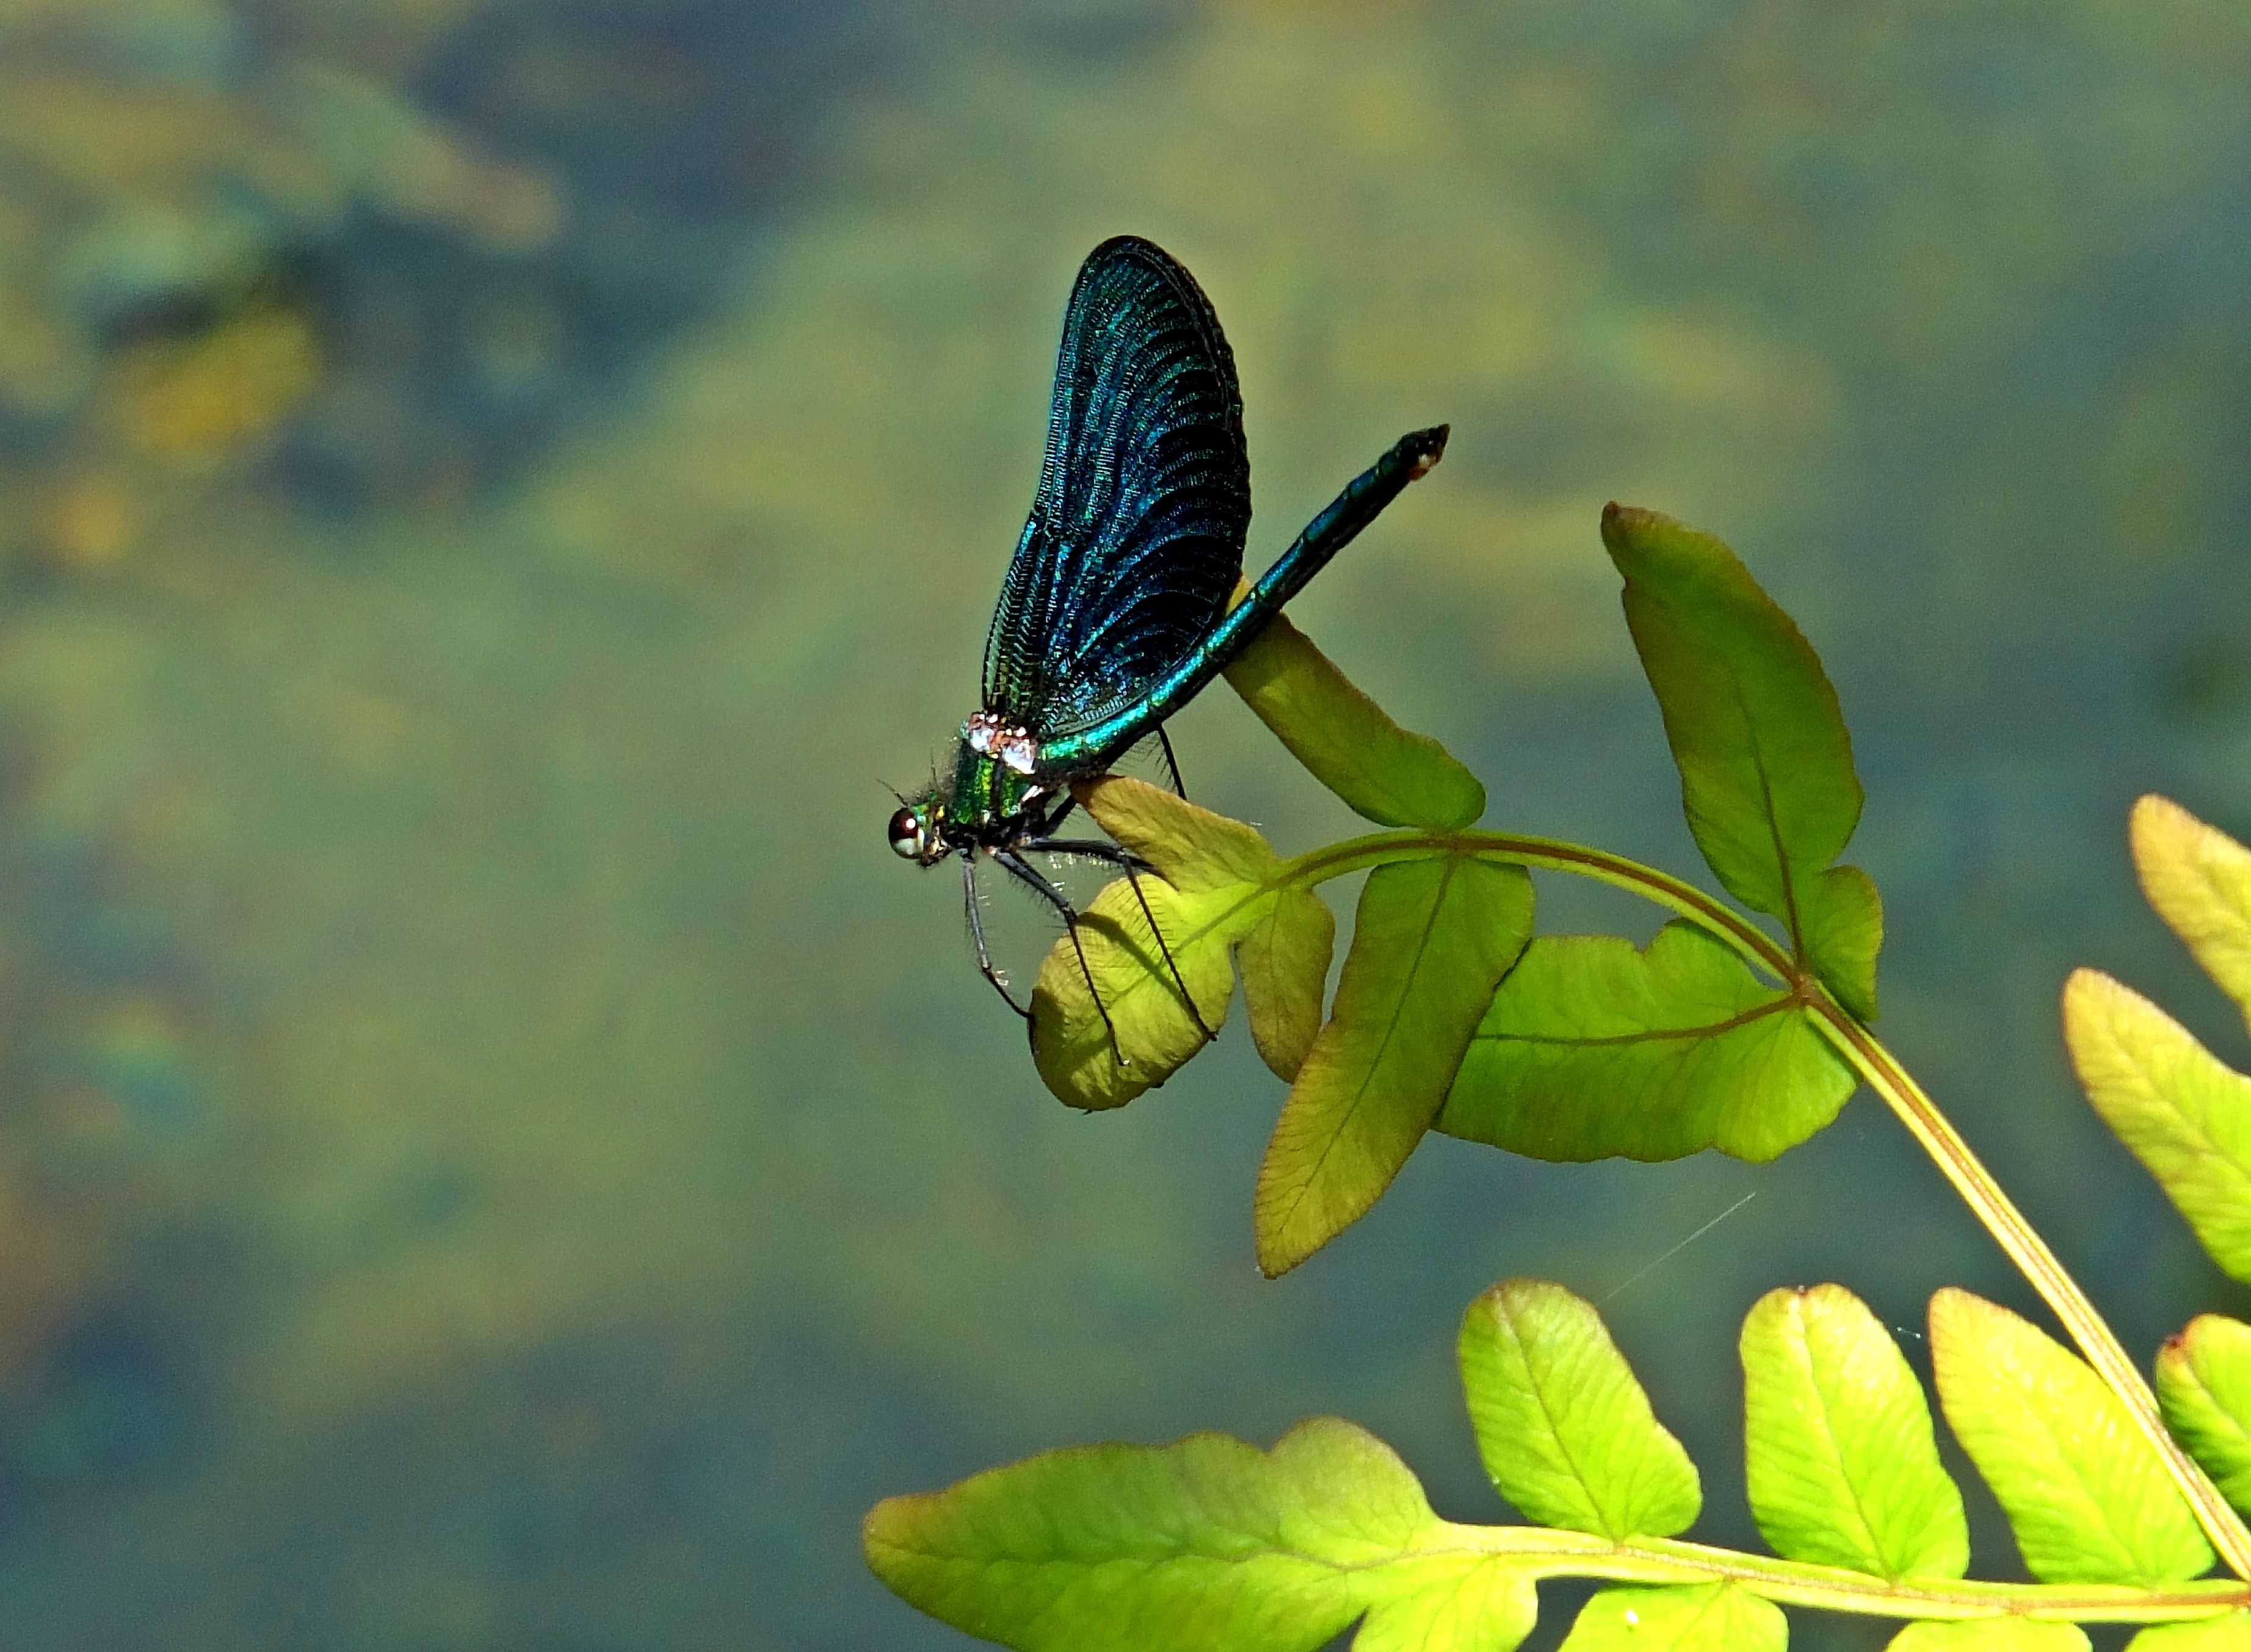
nature, wing, leaf, flower, green, insect, macro, butterfly, yellow, fauna, invertebrate, close up, animals, naturaleza, galicia, pontevedra, espana, ggl1, gaby1, animales, fujifilmxs1, macro photography, arthropod, pontevedragaliciaespa a, moths and butterflies